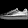
Label: Sneaker